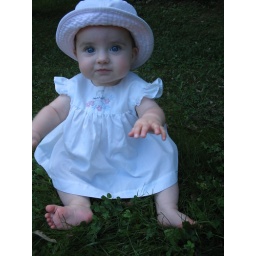
Ady in white & hat - 8/8/08